Honduras–United States relations

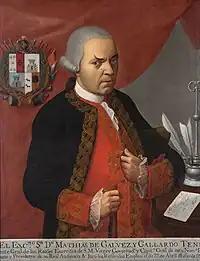
The viceroy of New Spain Matías de Gálvez y Gallardo, who recognized and supported the independence of the United States, fought in Honduras on the Bay Islands against the British presence in the region.

During the colonial period, the region that would beacome today's republic of Honduras and the Thirteen Colonies of North America and later the United States had limited interactions due to distance, political barriers, and Spanish colonial domination in Central America. However, there are some indirect antecedents that marked the early relations between what would eventually become the United States and the Honduran territory. Such as merchandise smuggling, geostrategic interests of the English crown in the Mosquitocoast and the Bay Islands, and the influence of the independence of America among the Criollos and the enlightened Hispanic elite.